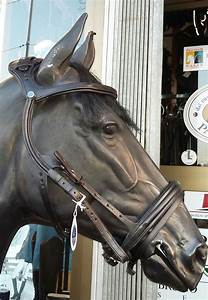
Label: cavallo